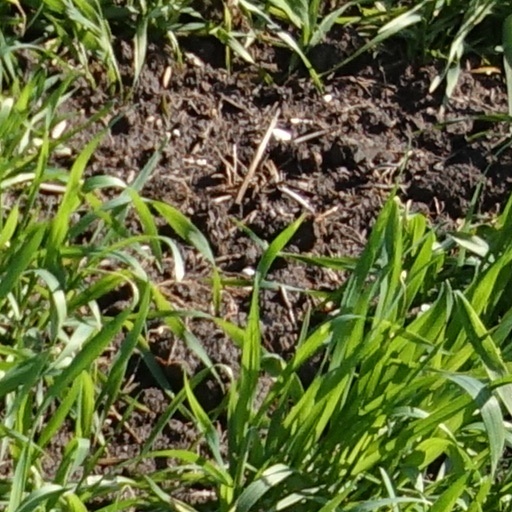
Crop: wheat